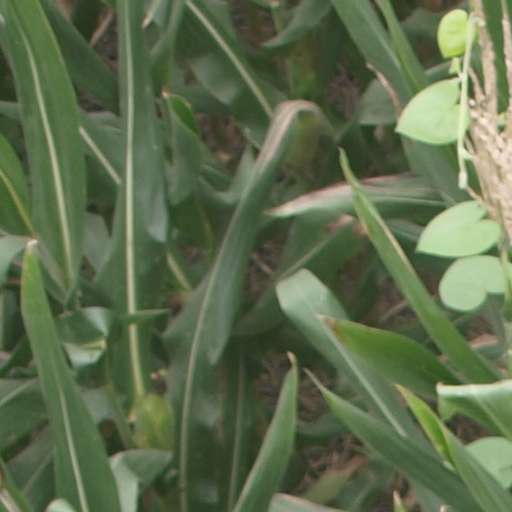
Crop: maize; corn